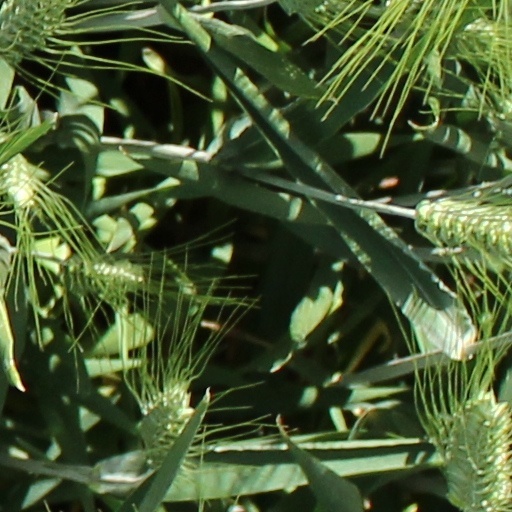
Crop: wheat